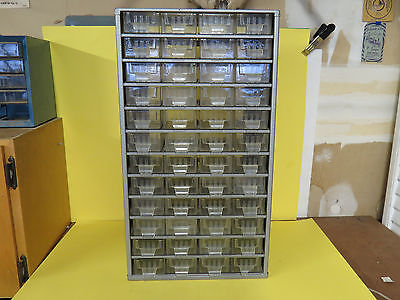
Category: cabinet